Bamberg State Library

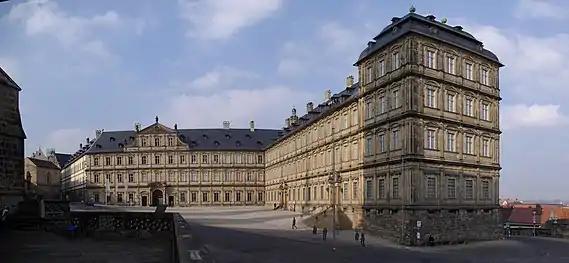
The Bamberg State Library in the New Residence

The Bamberg State Library is a combined universal, regional and research library with priority given to the humanities. Today it is housed in the New Residence, the former prince-bishop's new palace. The Free State of Bavaria is responsible for the library.